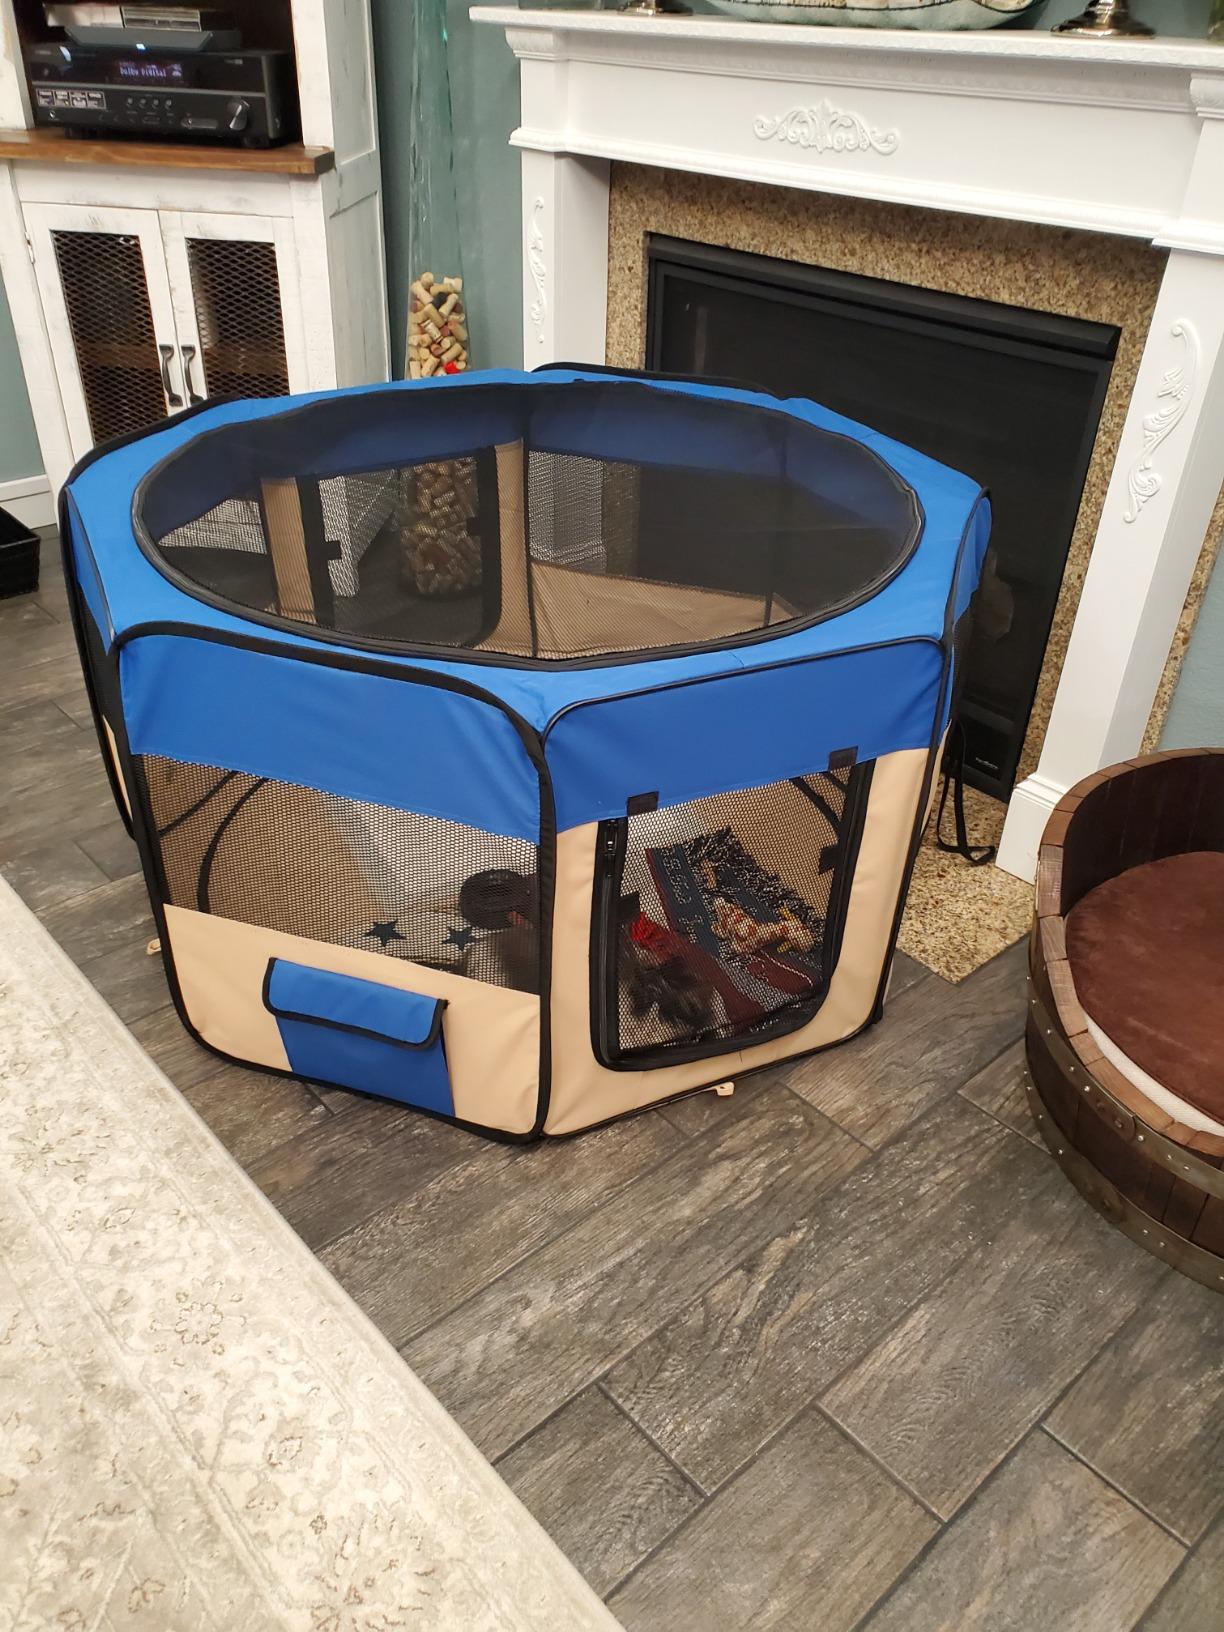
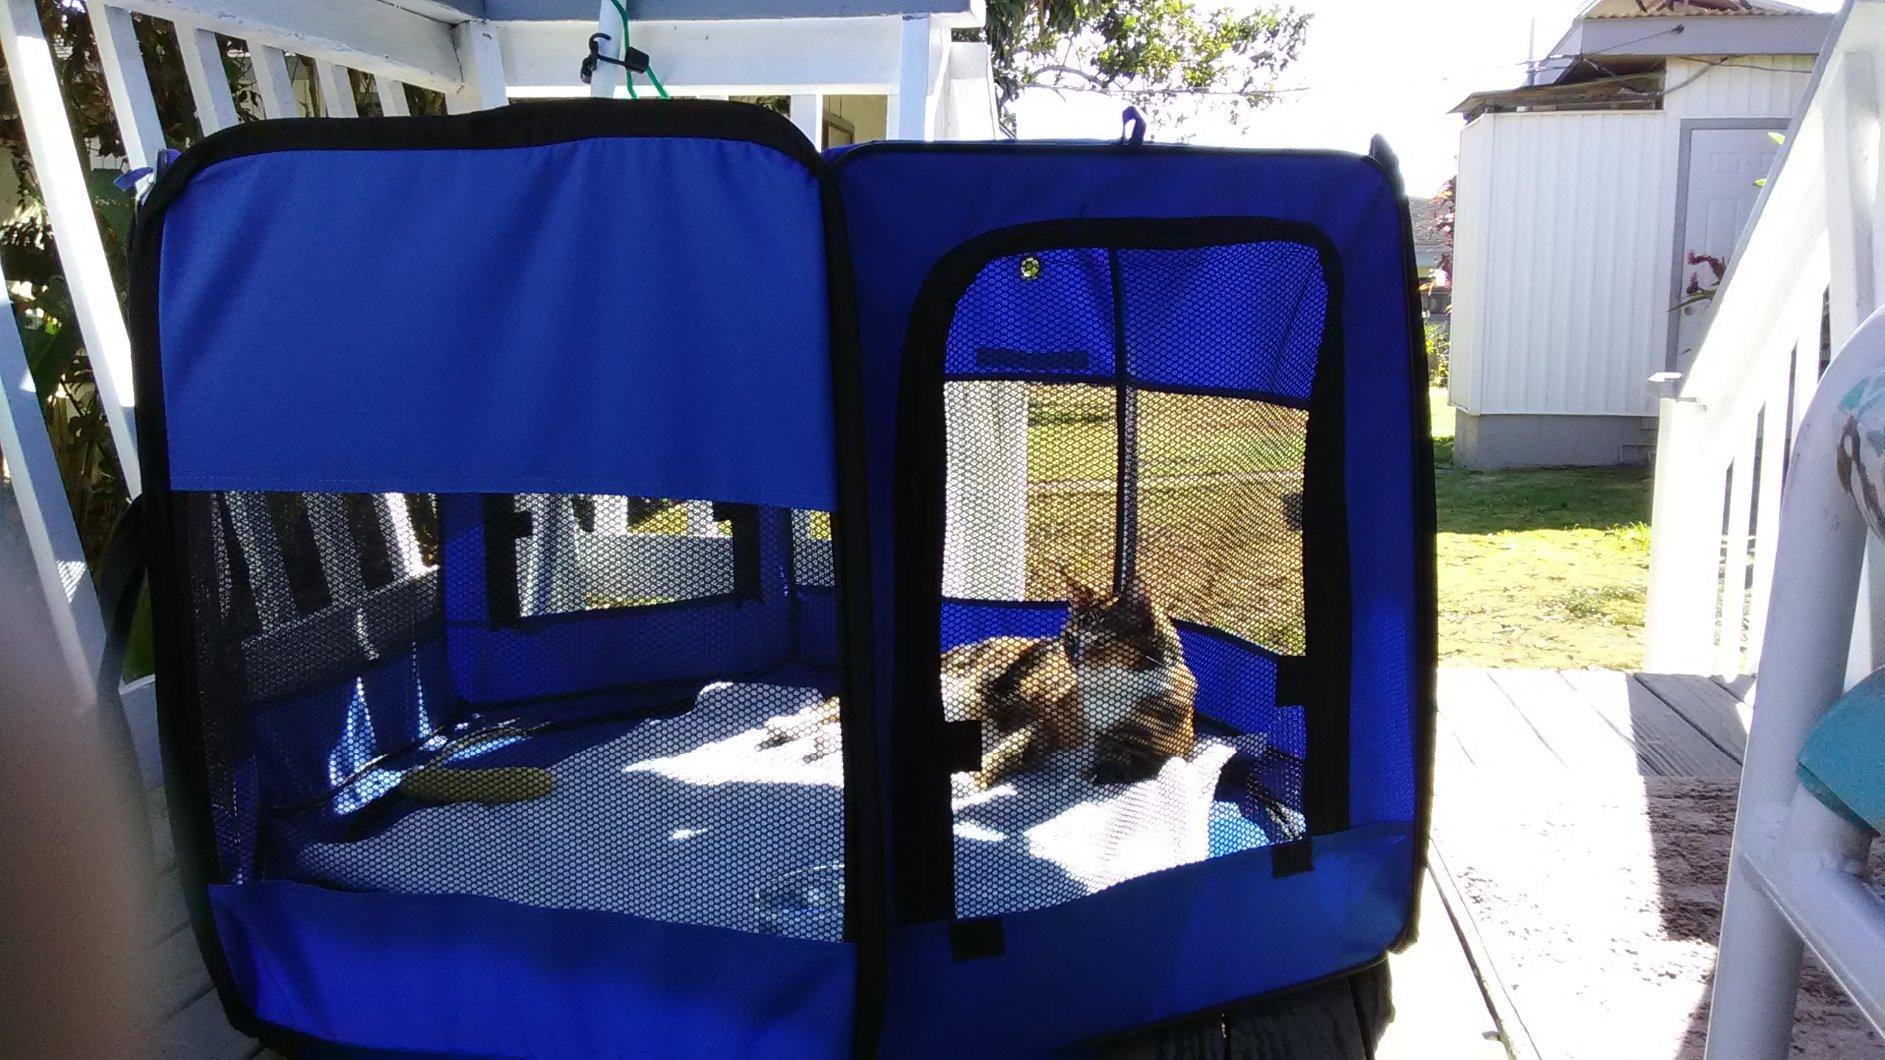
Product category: items_kennel
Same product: no